Ju-On: Black Ghost

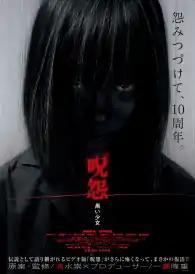

is a 2009 Japanese supernatural horror film produced in honor of the tenth anniversary of the "Ju-on" series. Like most films in the franchise, "Black Ghost" is told in a non-linear order, with each vignette titled after a character central to the story. The sequel revolves around a hospitalized young girl who discovers that a cyst is found in her body, which is actually the physical remnant of her unborn twin.